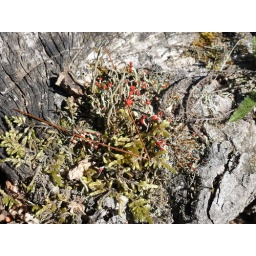
Found this red fungus growing in a dead tree stump.